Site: brandenburg
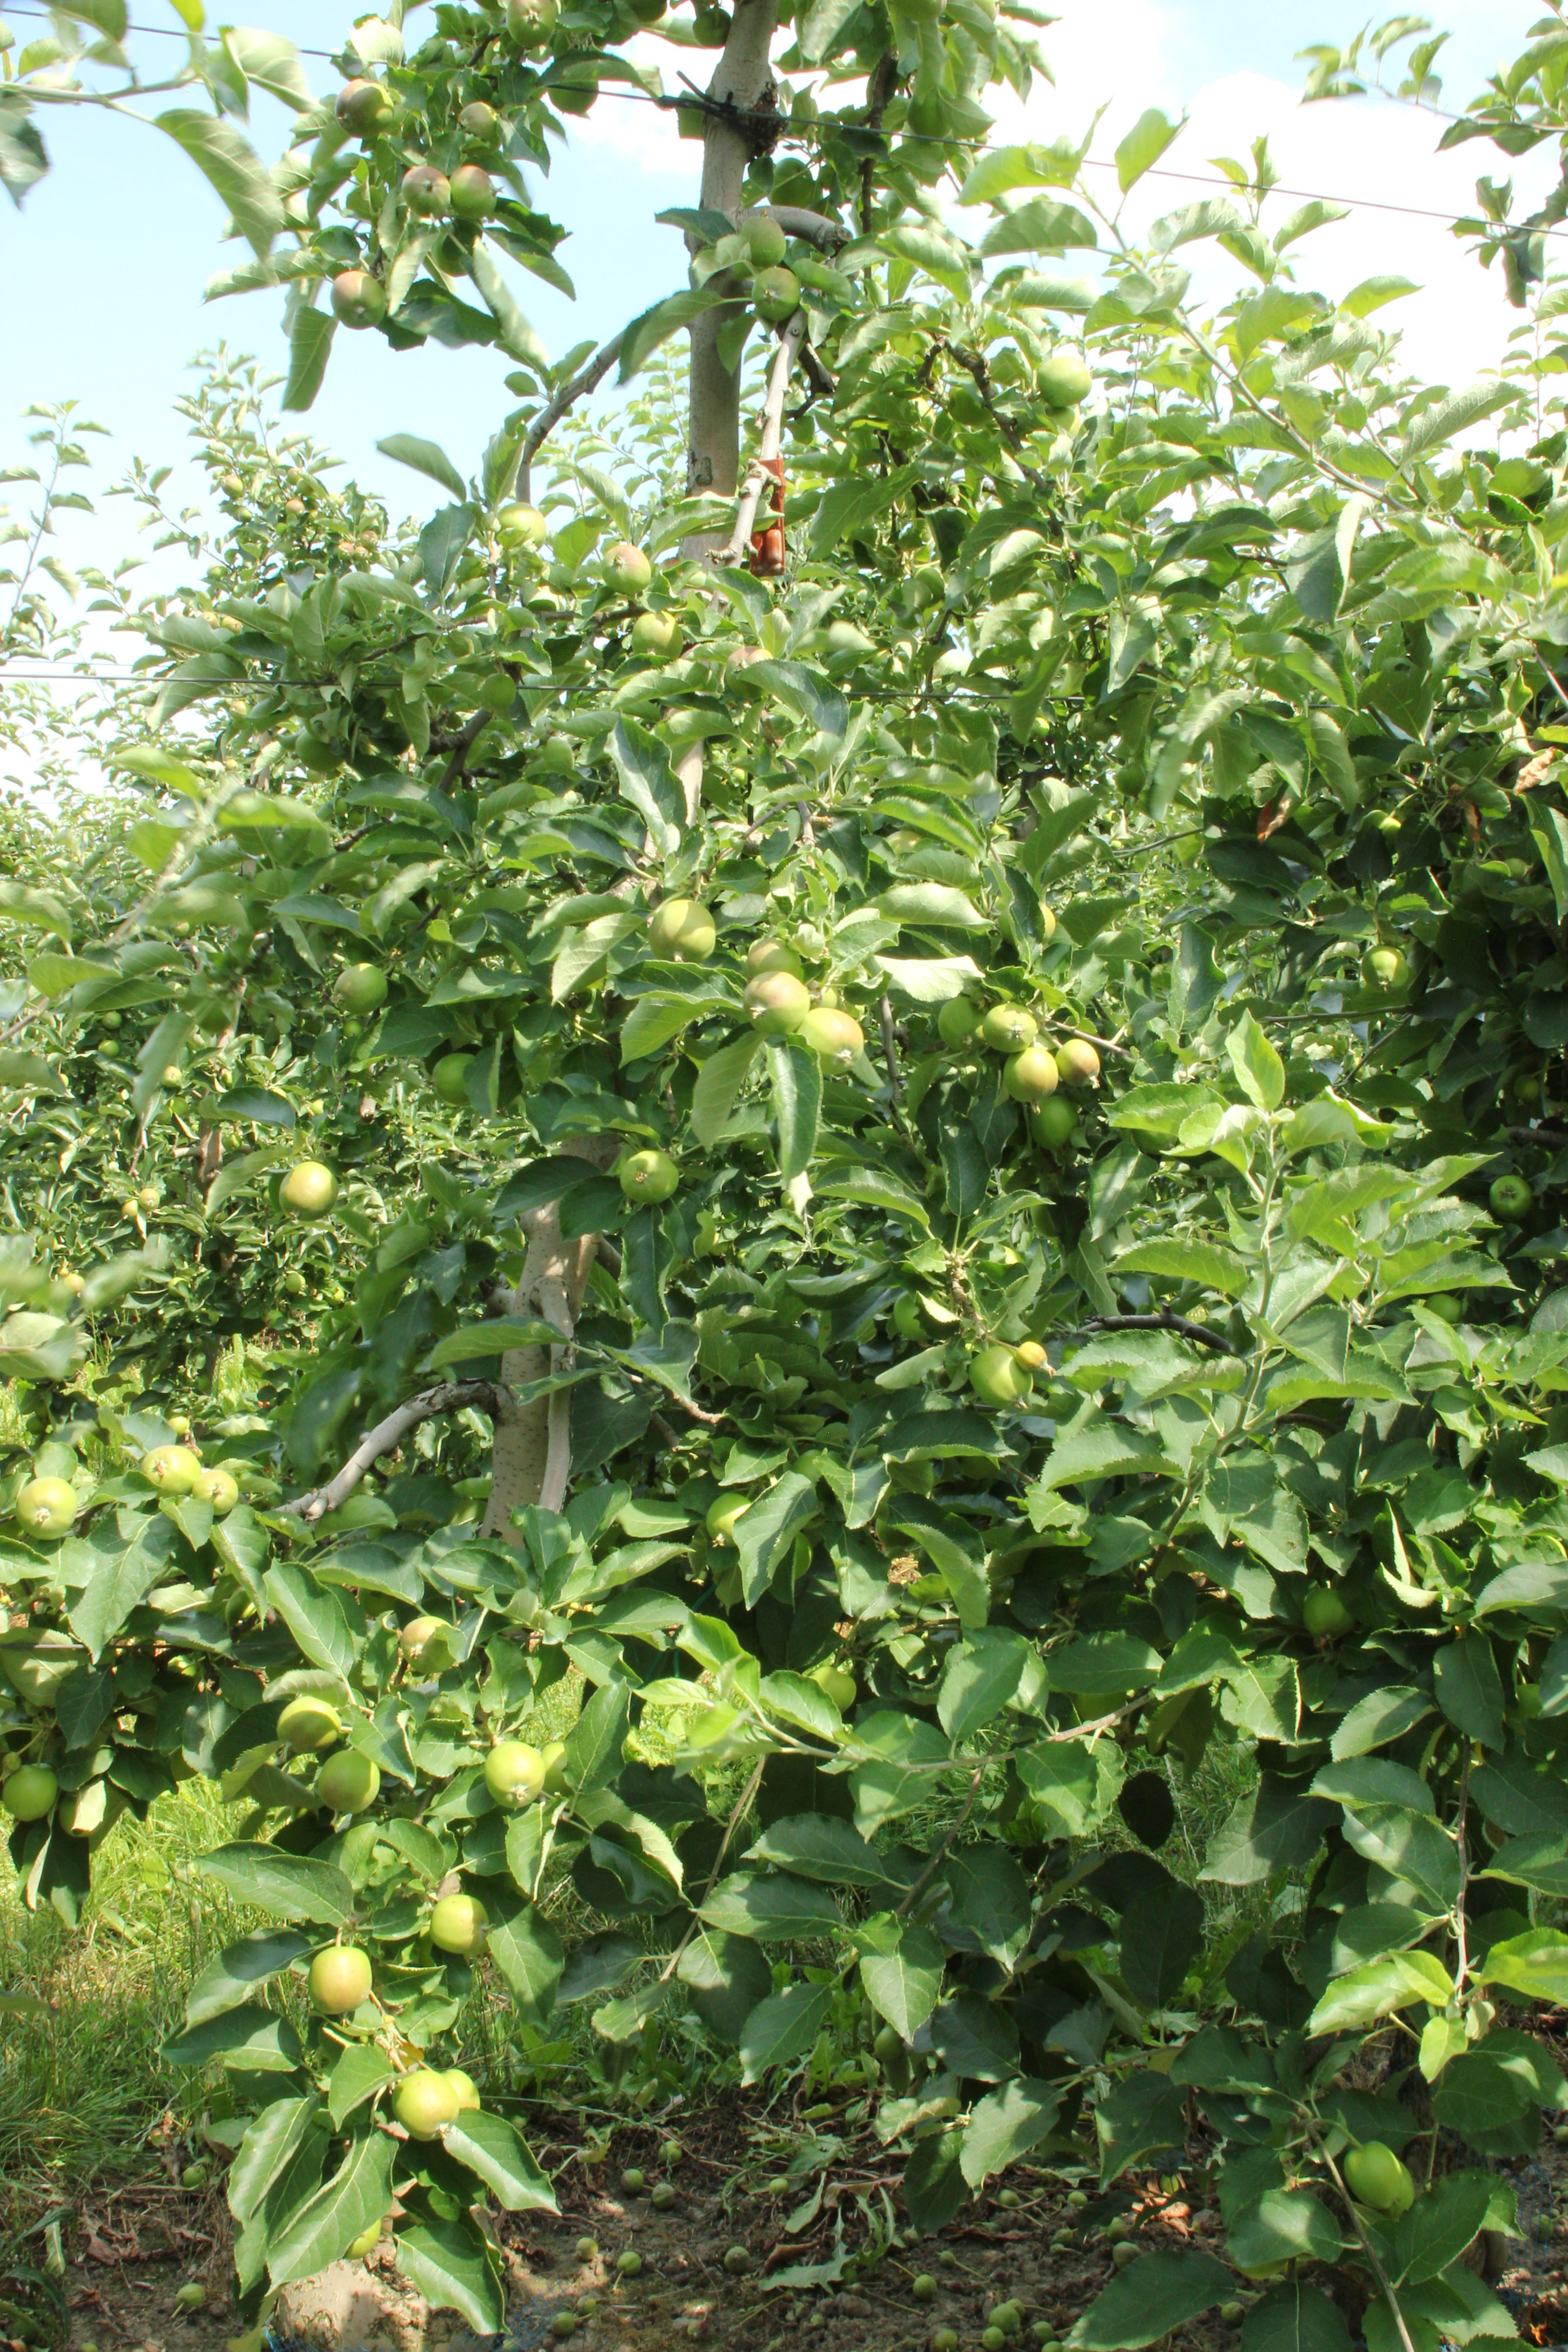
Growth stage (BBCH 74): Development of fruit